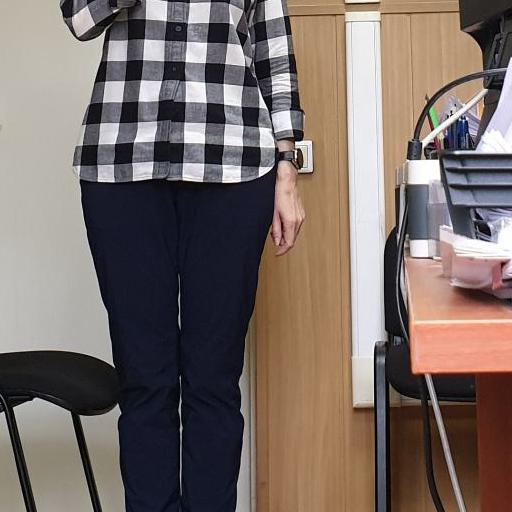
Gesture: no_gesture